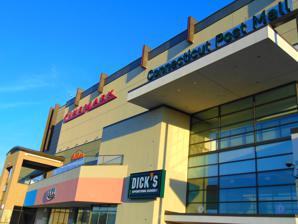
Building: Connecticut Post Mall
Country: United States of America
Year built: 1960
Shopping mall in Connecticut, U.S. Connecticut Post Mall The front entrance to the mall Location Milford, Connecticut , U.S. Coordinates 41°14′13″N 73°02′17″W / 41.236965°N 73.038087°W / 41.236965; -73.038087 Address 1201 Boston Post Road Opening date 1960 Developer Sol Atlas Management Centennial Real Estate Owner Centennial Real Estate Montgomery Street Partners USAA Real Estate No. of stores and services 215 No. of anchor tenants 5 Total retail floor area 1,334,000 sq ft (123,900 m 2 ) No. of floors 2 with partial third floor (3 in Macy's) Website shopconnecticutpostmall .com Connecticut Post Mall (formerly known as Westfield Connecticut Post ) is a shopping mall , located on the Boston Post Road ( Route 1 ) in Milford, Connecticut . It is currently the largest mall in the state of Connecticut and is partially owned and operated by Centennial Properties. The mall features the traditional retailers Macy's , Boscov's , Dick's Sporting Goods , and Target . History The original, open-air mall was built by Sol Atlas and opened in 1960, anchored by a W. & J. Sloane furniture store and a Stop & Shop supermarket at opposite ends. In 1962, the sixth branch of the Alexander's department store chain opened. Following an early fire at the west end of the mall, a Caldor discount store was built as the new anchor. In 1981, the mall was enclosed. The mall underwent a renovation in 1990, which added the Skyview Cafe food court, and lost anchor Alexander's. In August 1991, JCPenney opened in the former Alexander's space. G. Fox was added in 1991 and was rebranded as Filene's in 1993. Caldor closed in May 1999 and was later demolished. Stop & Shop relocated to a freestanding store sometime in the late 1990s and was demolished for Sears , which opened in April 2000. The Mall strongly opposed the proposed rival New Haven Galleria mall at Long Wharf , filing over 15 lawsuits. A $118 million 480,000-square-foot (45,000 m 2 ) expansion project  took place in 2005–06, adding: an additional level of parking a 75,000-square-foot (7,000 m 2 ) third floor to Filene's which was later rebranded as Macy's in 2006. a large extension to the building with a 55,000-square-foot (5,100 m 2 ) movie theater (Connecticut Post 14, replacing the Milford Fourplex, previously located in an adjacent building. Was Cinema De Lux, later a Rave Cinemas , now a Cinemark ), a new food court, and two more anchors, Dick's Sporting Goods and Target on the site of the former Caldor. In December 2015, Westfield sold Connecticut Post in a $1.1 billion deal involving five malls. In 2017, it was announced Boscov's would be replacing JCPenney, which would shutter as part of a strategy implemented to modernize their brick-and-mortar format. In October 2018, Sears announced that they would close their location at the mall as part of an ongoing decision to eliminate its brick-and-mortar format. In 2020, the previous Sears outpost was to be razed for a new mixed-used development project called The Post. However, these plans are being reevaluated after Milford P&Z Commission declined the proposed project to be built. In November 2018, Dave & Buster's joined the mall. In May 2019, it was announced that a Muse Paintbar would open. A Guacamole's Mexican restaurant opened in August 2019. In May 2021, it was announced that a Cast Iron restaurant would open. P.F. Chang's announced in August 2022 that it would open in 2023. In October 2023, plans were approved to demolish the former Sears and replace the space with housing. The project would include three phases, with phase one to be completed by 2026, phase two to be completed by 2028, and phase three to be completed by 2033. References